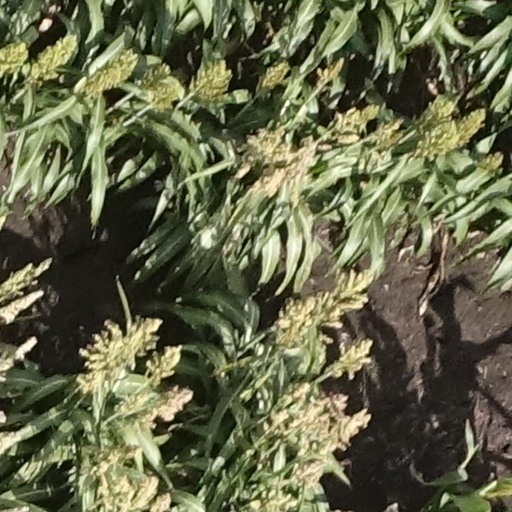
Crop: sorghum